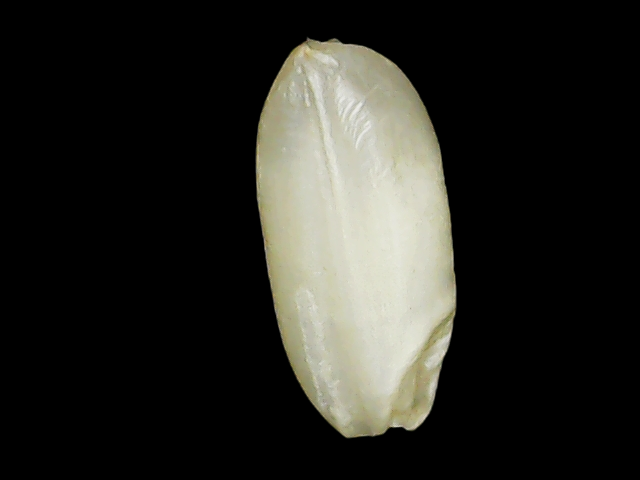
Rice variety: Binadhan10